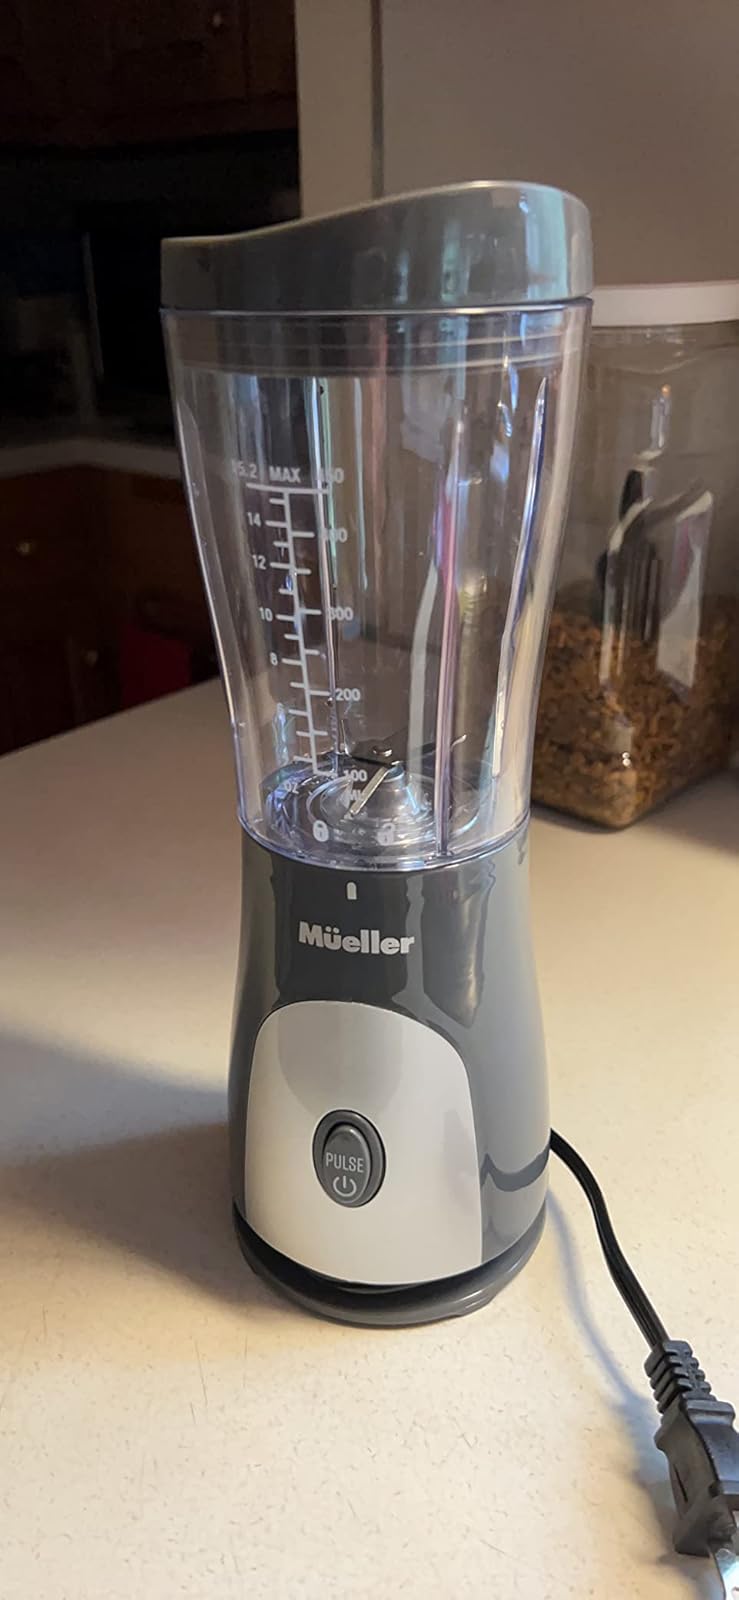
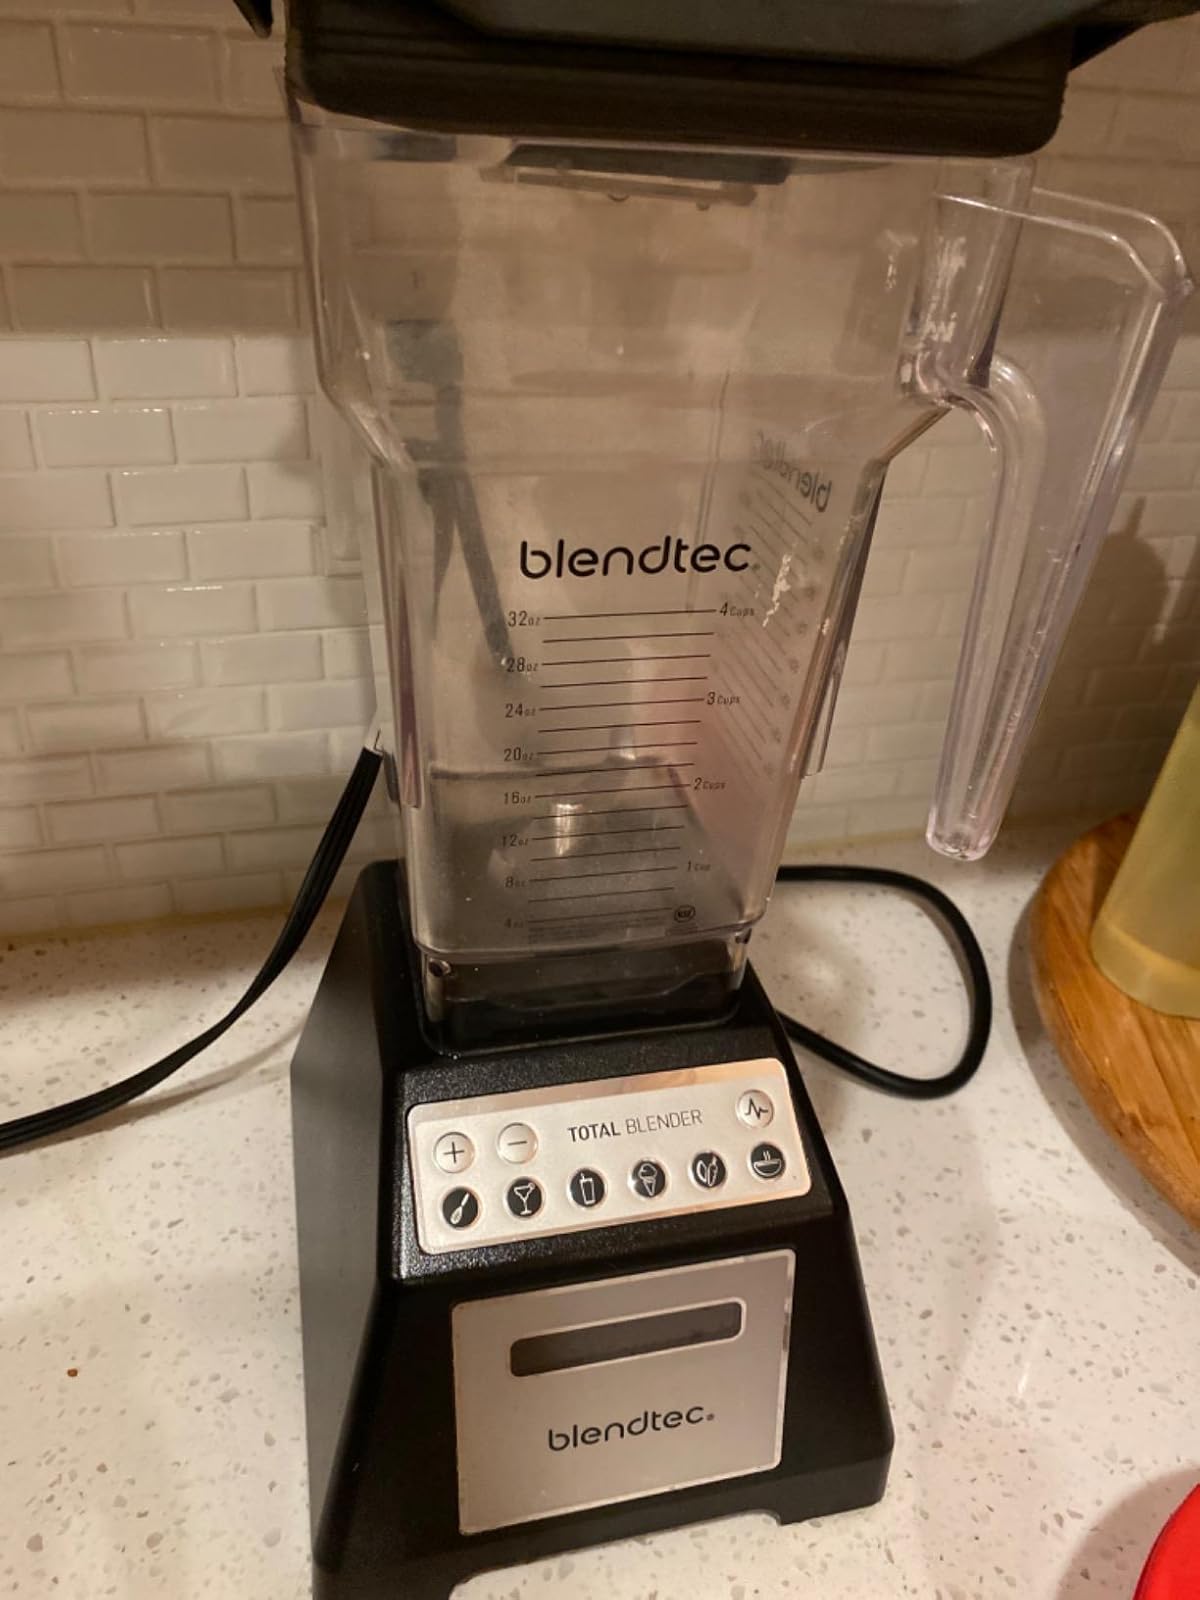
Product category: items_blender
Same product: no